Axial-flow pump

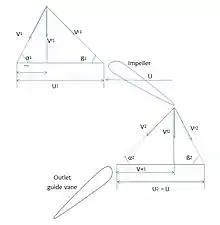
The velocity triangle for an axial flow pump

The pressure in an axial flow pump is developed by the flow of liquid over the blades of impeller. The fluid is pushed in a direction parallel to the shaft of the impeller, that is, fluid particles, in course of their flow through the pump, do not change their radial locations. It allows the fluid to enter the impeller axially and discharge the fluid nearly axially. The propeller of an axial flow pump is driven by a motor.